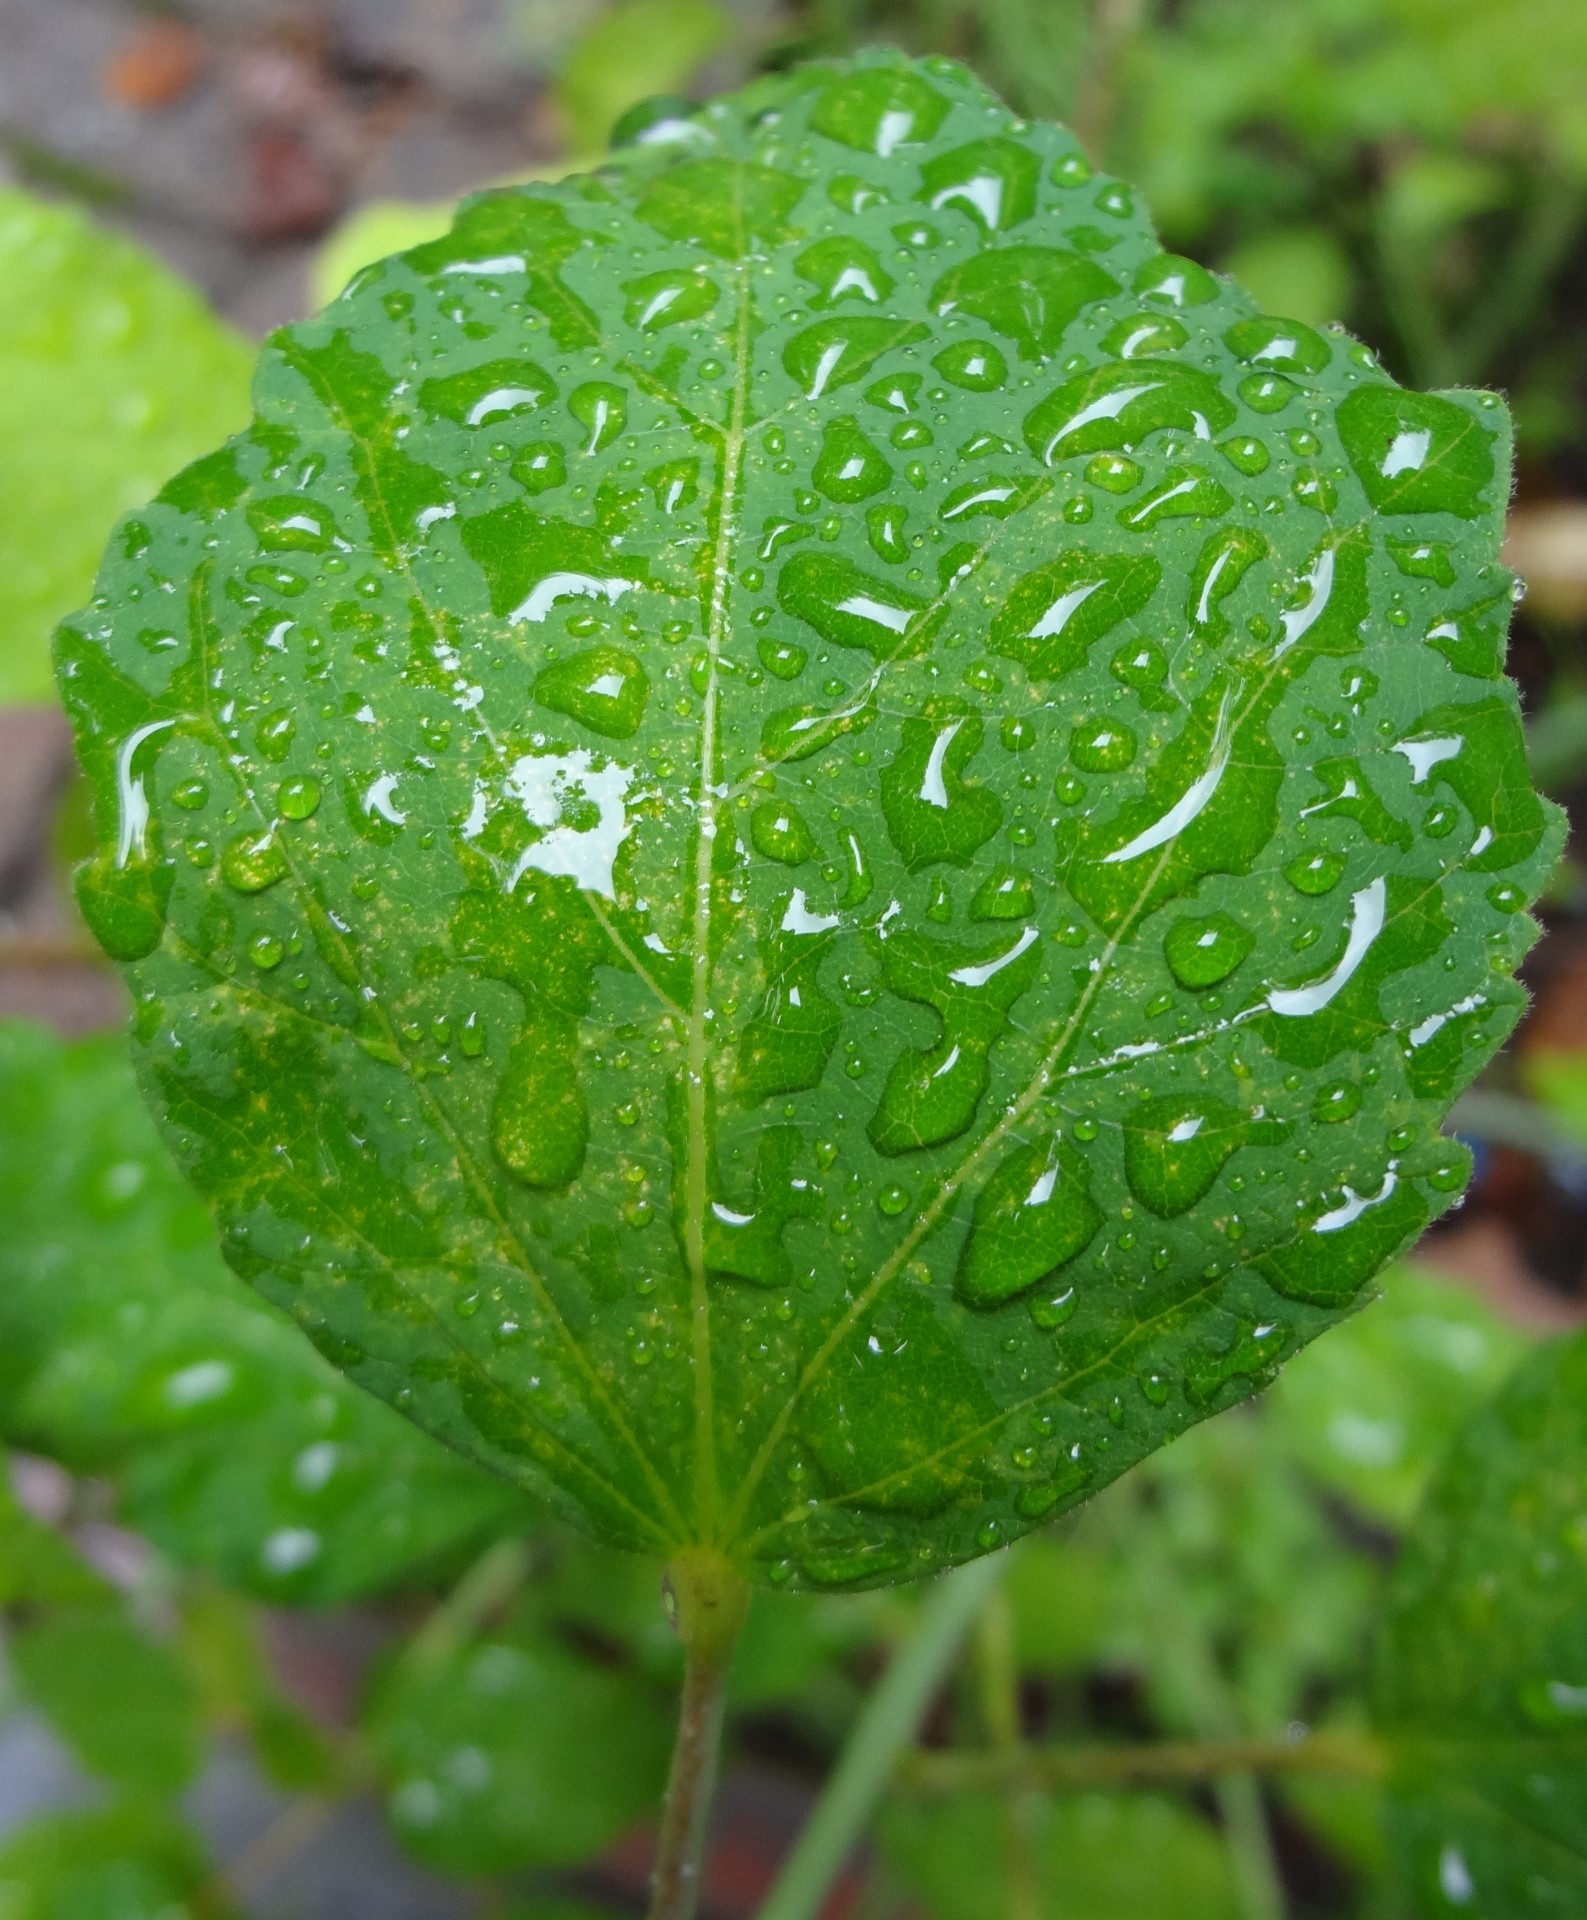
drop, dew, plant, rain, leaf, flower, raindrop, green, produce, botany, rainy, raindrops, moisture, macro photography, flowering plant, annual plant, plant stem, land plant